Pennant Hills Road

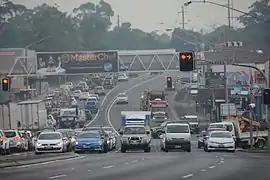
Pennant Hills Road at in 2016

Pennant Hills Road is a arterial road located in Sydney, New South Wales, Australia. The road links the suburb of Wahroonga in the northeast, to the major central business district of Parramatta in the southwest. Apart from a small section at its southwestern end, it is a constituent part of Cumberland Highway, and is designated part of route A28.